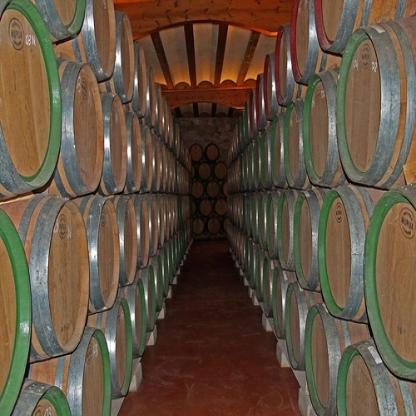
Scene: Indoor